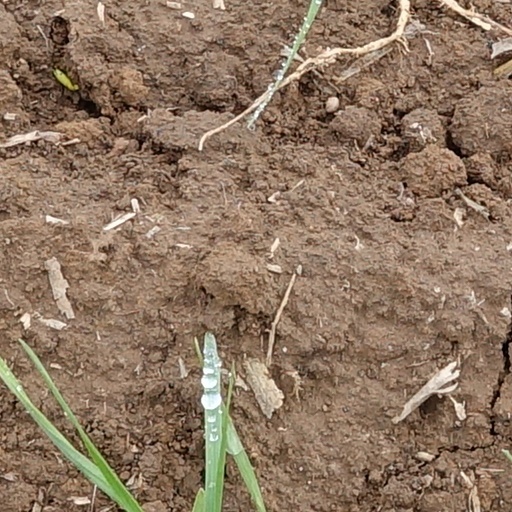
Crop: wheat